Plasminogen activator

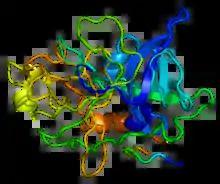
3-dimensional structure of uPA

The main inhibitor of tissue plasminogen activator and urokinase is plasminogen activator inhibitor-1 (PAI-1). Plasminogen activator inhibitor-1 is a serine protease, synthesized by endothelial cells, that specifically inhibits tissue plasminogen activator (tPA) and urokinase (uPA). Tissue plasminogen activator and urokinase are the activators of plasminogen and result in the breakdown of blood clots (fibrinolysis).